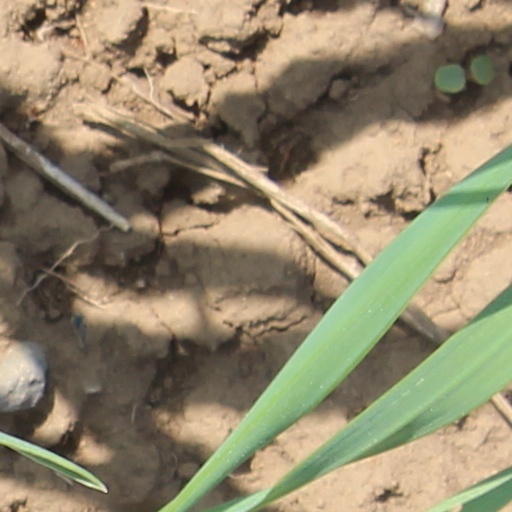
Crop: wheat